Question: Please indicate a possible affordance area of the frisbee that can be used for throwing
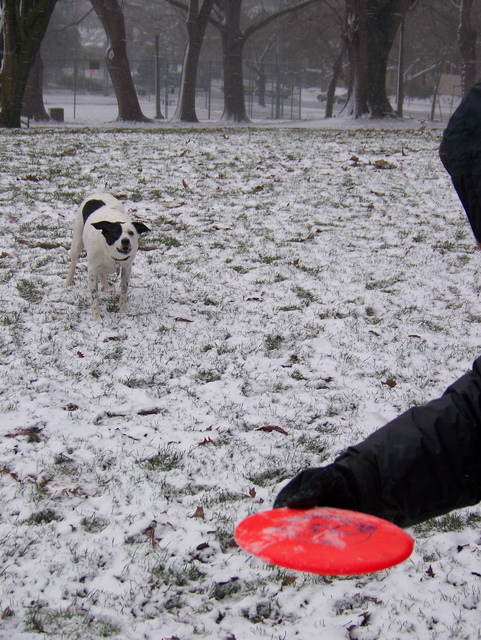
Answer: [233, 496.5, 431, 583.5]